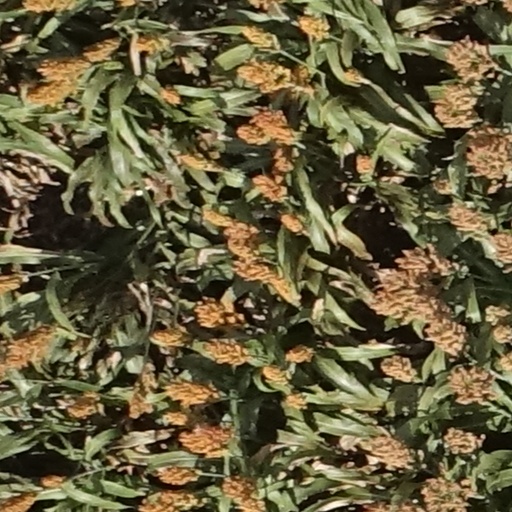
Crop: sorghum